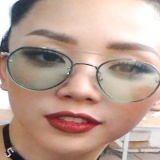
ca sĩ Tóc Tiên